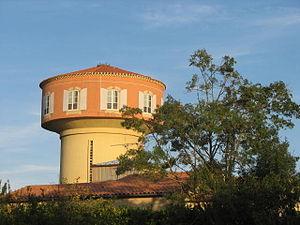
Vue du chateau d'eau alzonnais, et son célèbre trompe l'oeil
Alzonne est une commune française, située dans le département de l'Aude en région Occitanie.